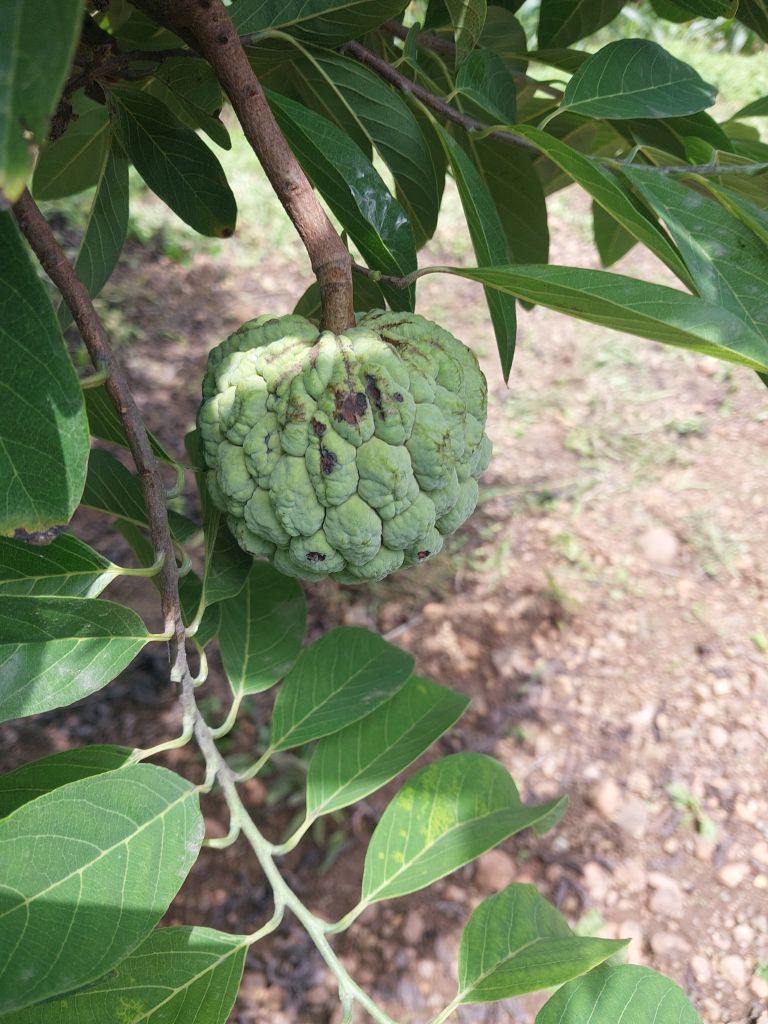
Disease label: Blank Canker